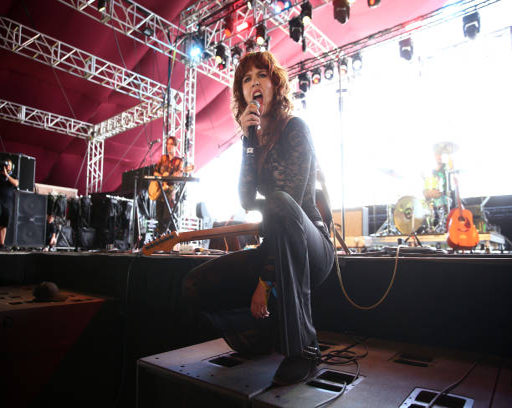
artist performs on the stage during day of the festival .